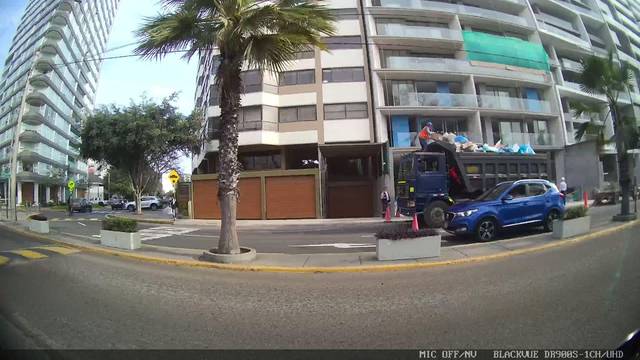
Region: Peru
Coordinates: -12.103, -77.047